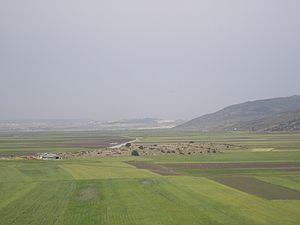
La vallée de Beit Netofa est une vallée israélienne située en Basse-Galilée, à mi-chemin entre Tibériade et Haïfa. D'une superficie de 46 km², c'est la plus vaste vallée de la partie montagneuse de la Galilée. Le nom de cette vallée apparaît pour la première fois dans la Mishna, puis dans la littérature rabbinique médiévale. Son nom vient de la localité juive de la période romaine Beth Netofa, située à son extrémité nord-est. Le nom arabe de la vallée est Sahl ˀal-Baṭūf, toponyme que l'on retrouve dans les chroniques des croisades sous le nom de vallée Battof.
La Basse Galilée est une région du district nord d'Israël. La Basse Galilée est bordée au sud par la vallée de Jezreel ; la Haute Galilée au nord, dont elle est séparée par la vallée de Beit HaKerem ; la vallée du rift du Jourdain et le lac de Tibériade à l'est ; et à l'ouest par un segment de la plaine côtière connue sous le nom de vallée de Zébulon, qui s'étend entre le Mont Carmel et Acre. La Basse Galilée est la partie méridionale de la Galilée. À l'époque de Flavius Josèphe, elle était définie comme la région s'étendant de Xaloth à Bersabe, et de Cabul à Tibériade. On la qualifie de "Basse" car elle est moins montagneuse que la Haute Galilée. Les sommets de la basse Galilée s'élèvent à 500 m au-dessus du niveau de la mer. Les plus hauts sommets sont le mont Kamon dans le nord de la basse Galilée et le Mont Thabor dans la partie sud.